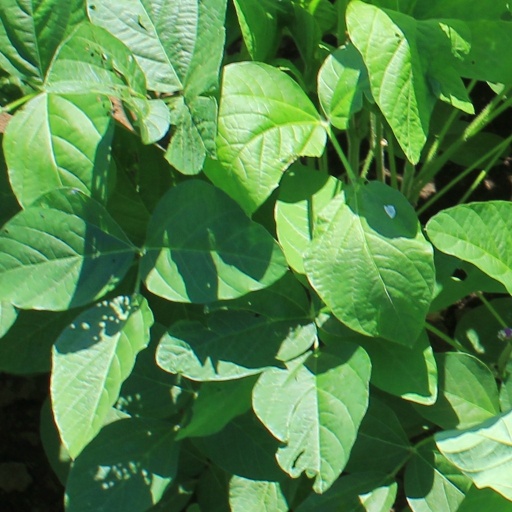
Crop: soybean